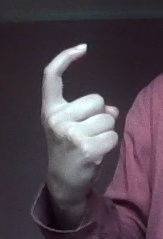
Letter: ra